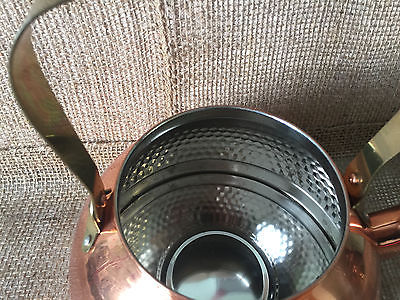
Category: kettle